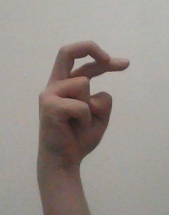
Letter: zay